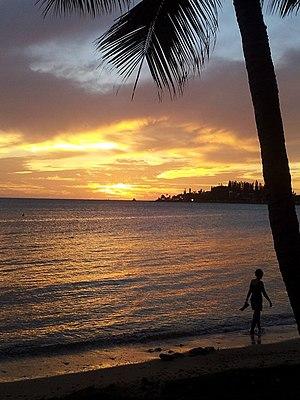
Coucher de soleil sur l'Anse Vata
Nouméa, principale ville portuaire de Nouvelle-Calédonie, est le chef-lieu de cette collectivité d'outre-mer française au statut spécifique et de la Province Sud, située sur une presqu'île de la côte sud-ouest de la Grande Terre.